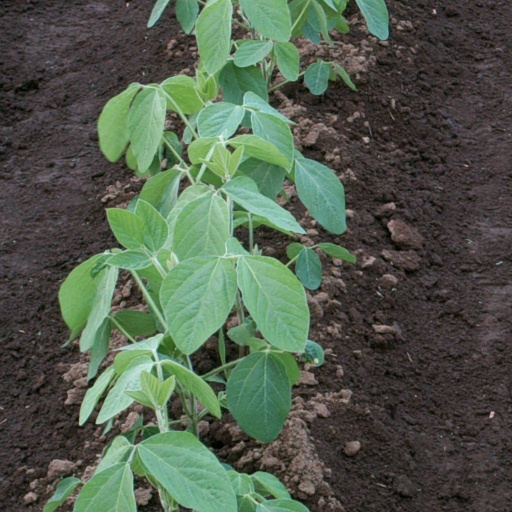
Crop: soybean